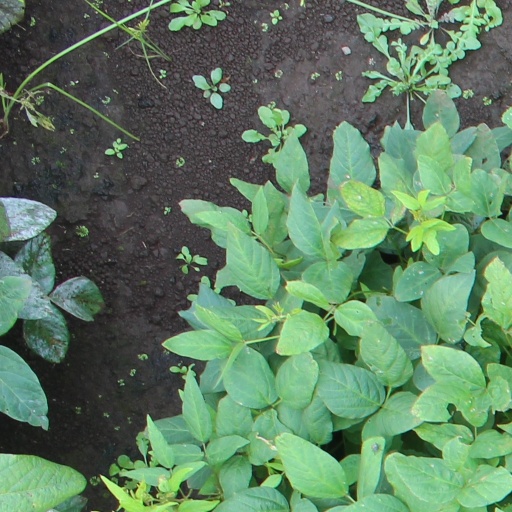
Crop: soybean